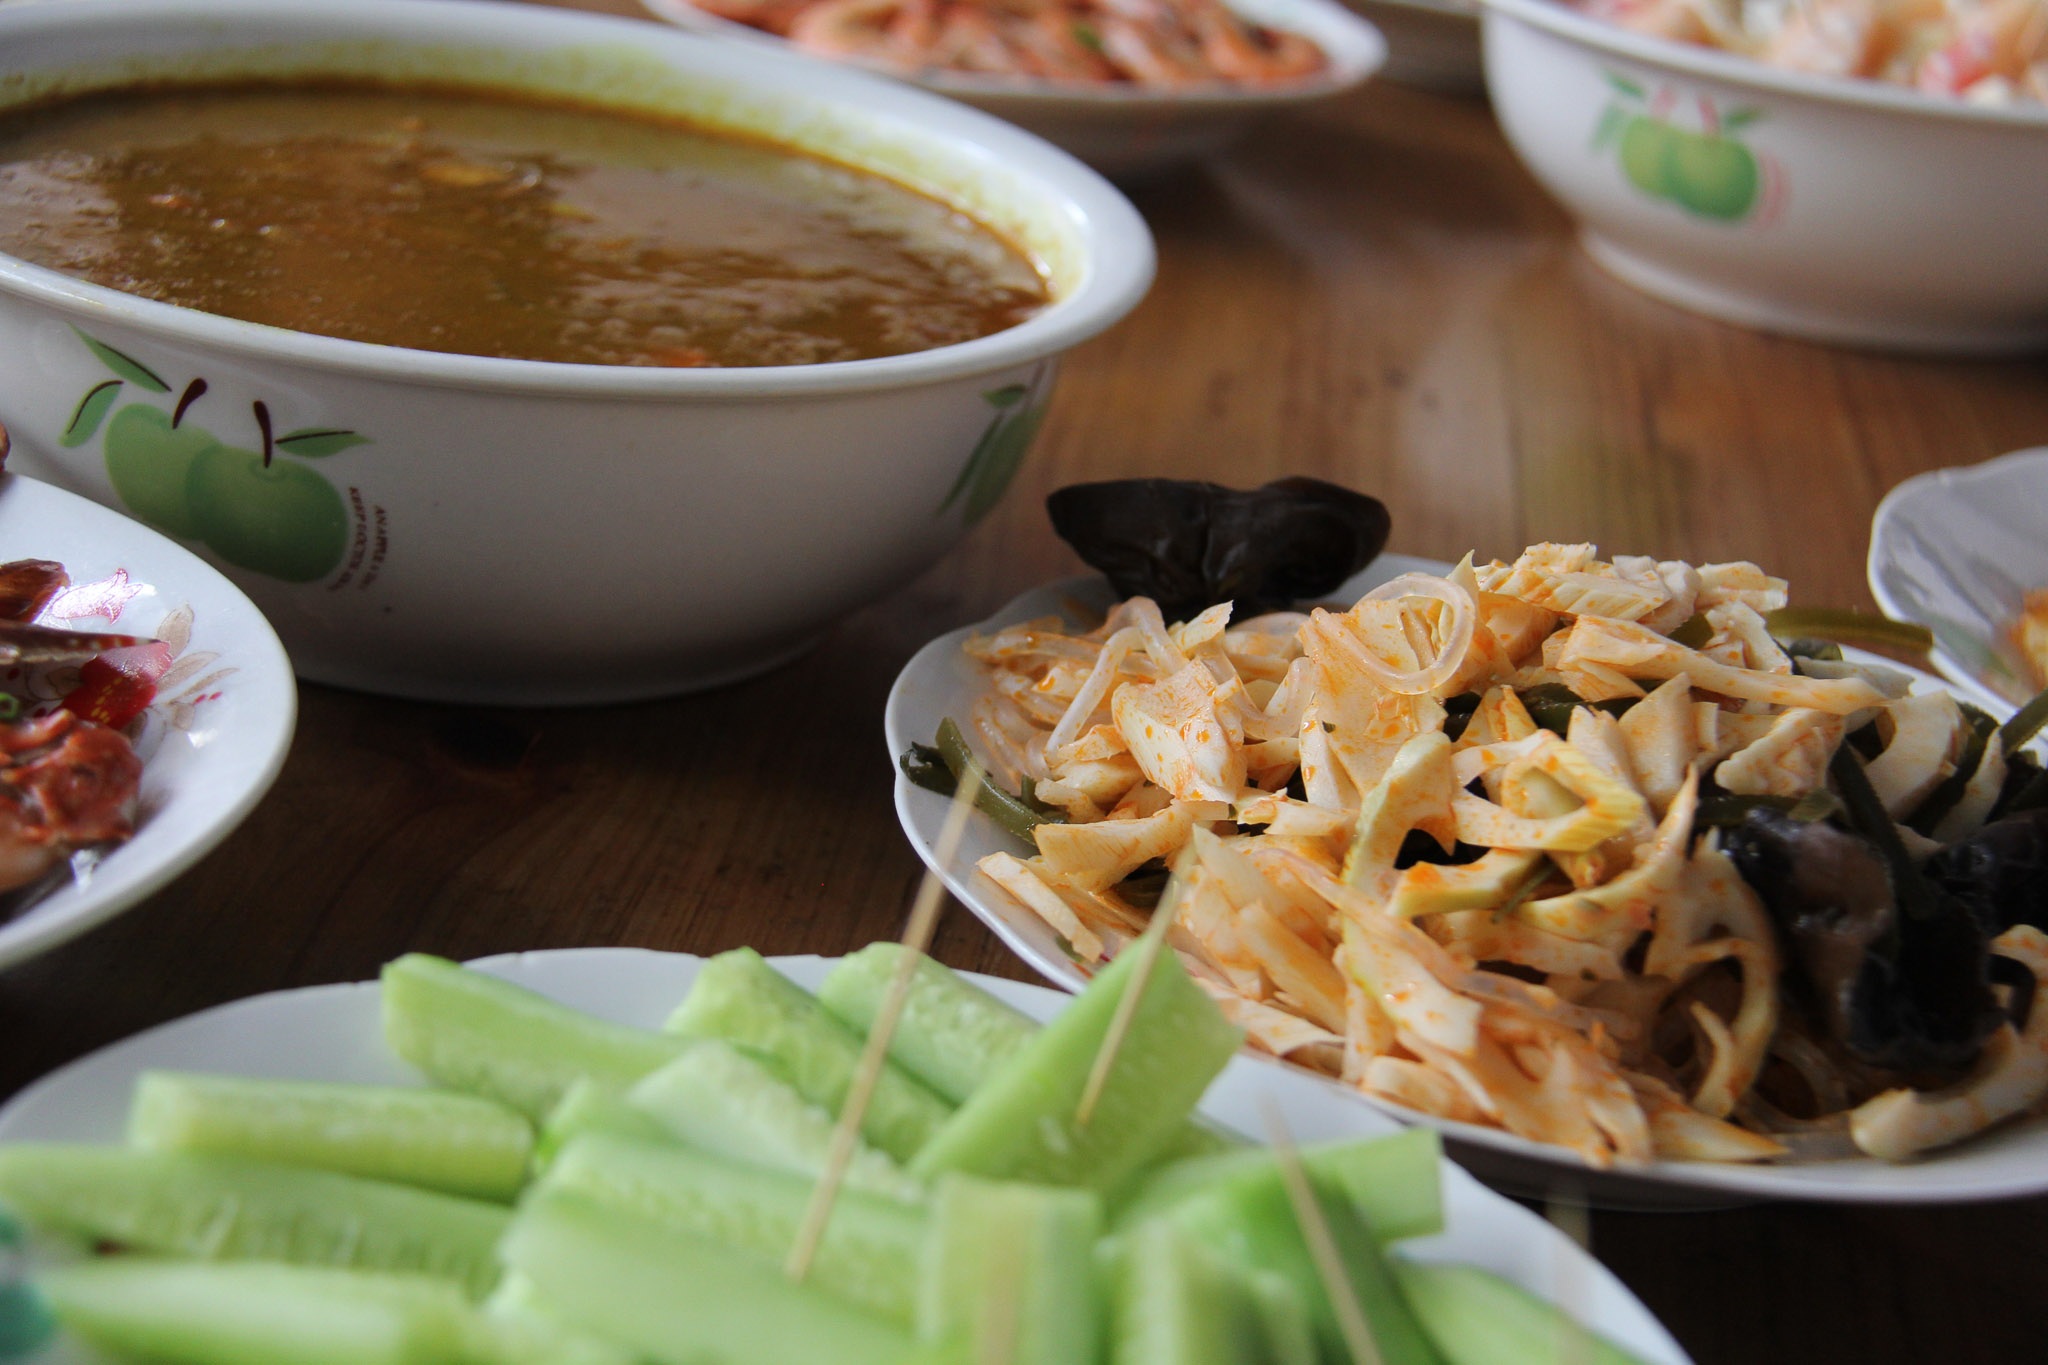
dish, meal, food, produce, vegetable, lunch, cuisine, delicious, asian food, dishes, party, thai food, chinese food, southeast asian food